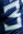
Number: 3